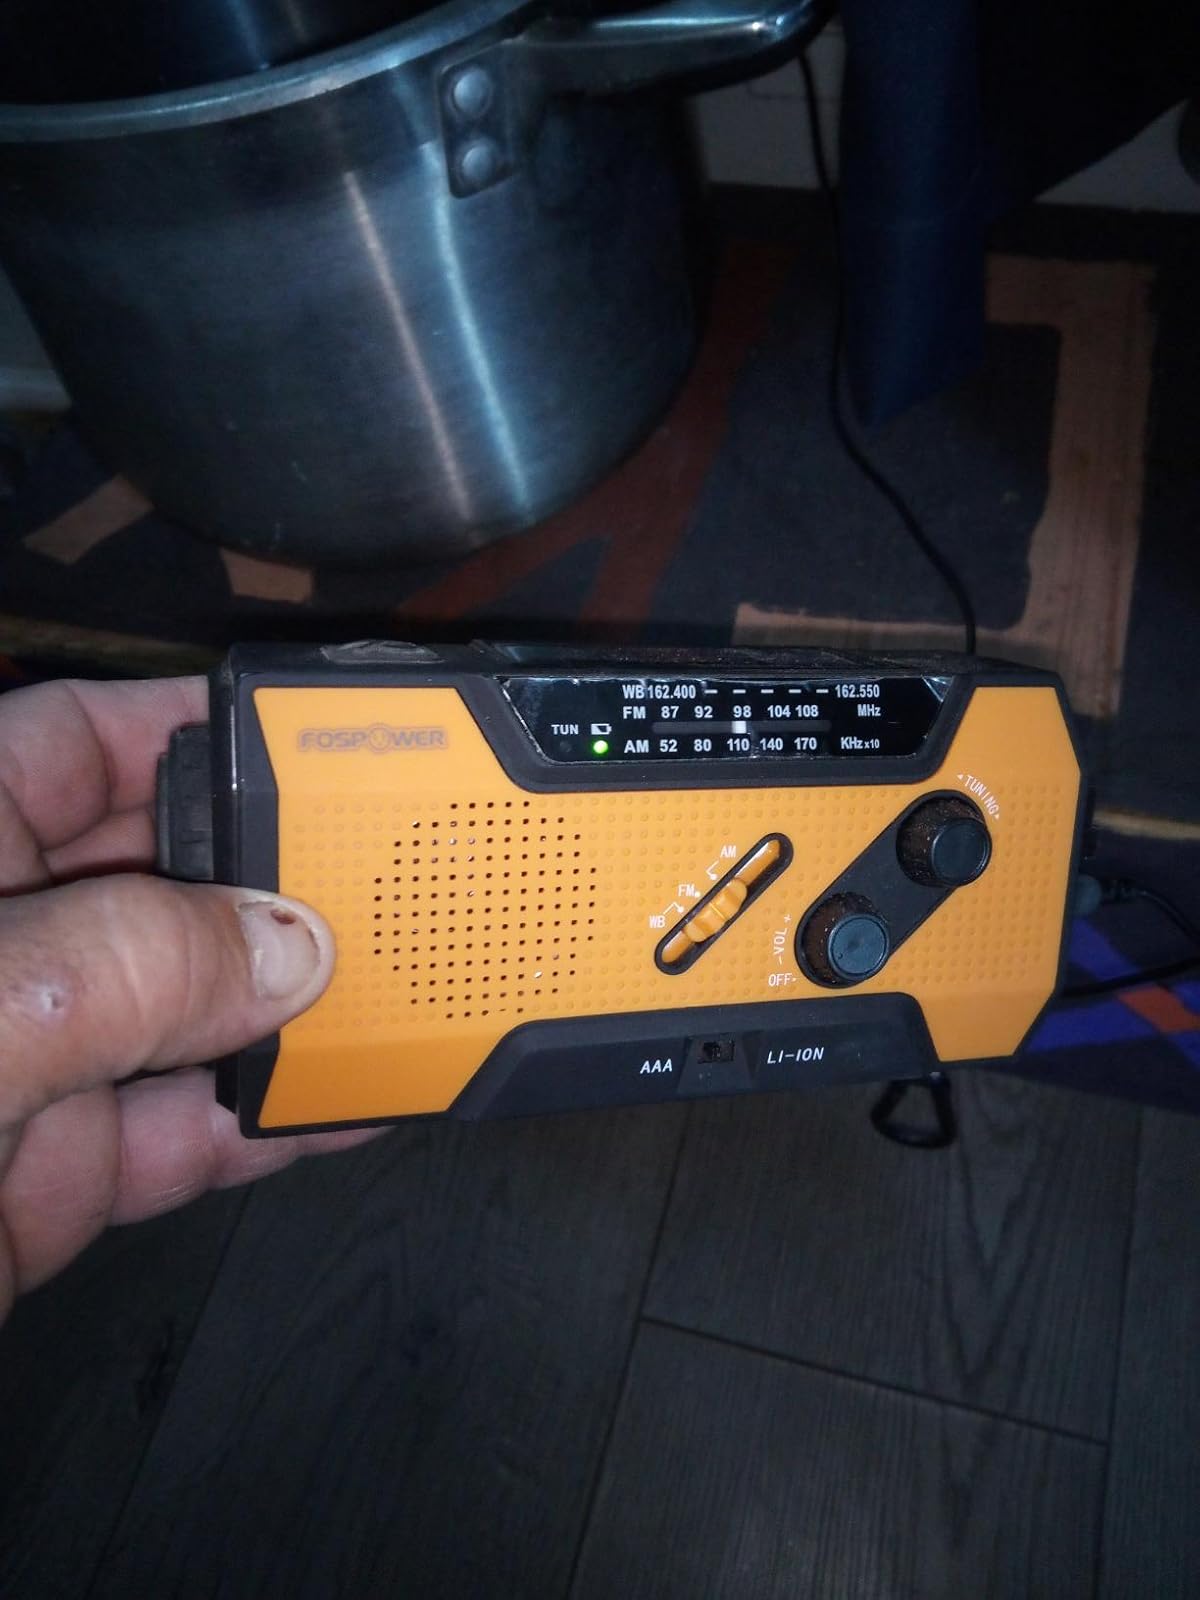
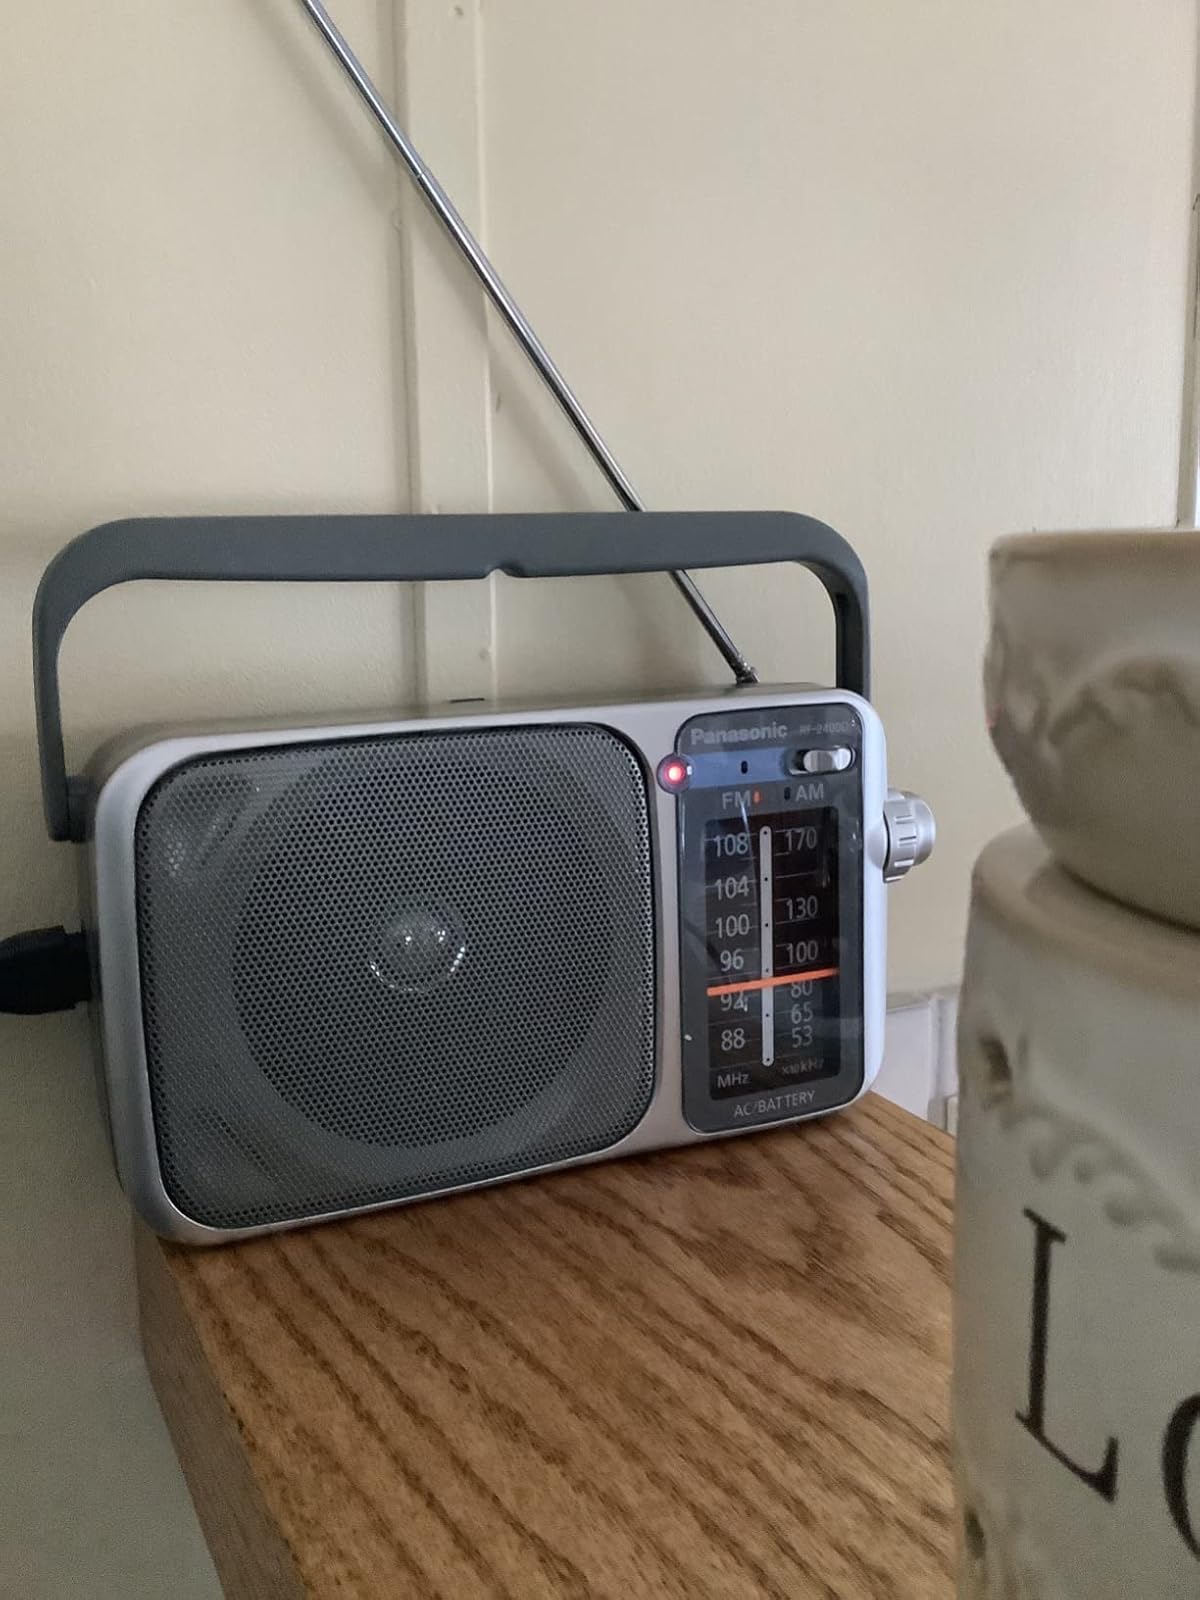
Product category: radio
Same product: no